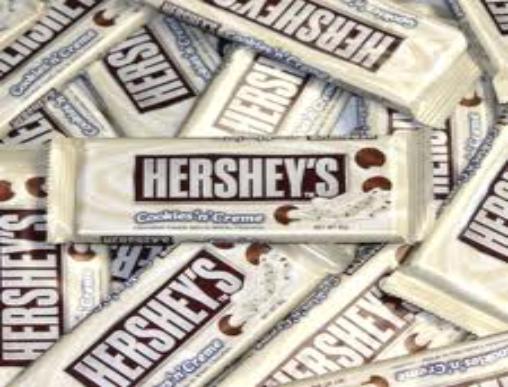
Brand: Hershey's Cookies 'n' Creme
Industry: Food